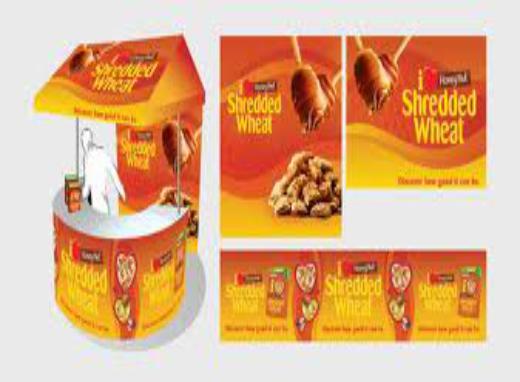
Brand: Honey Nut Shredded Wheat
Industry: Food